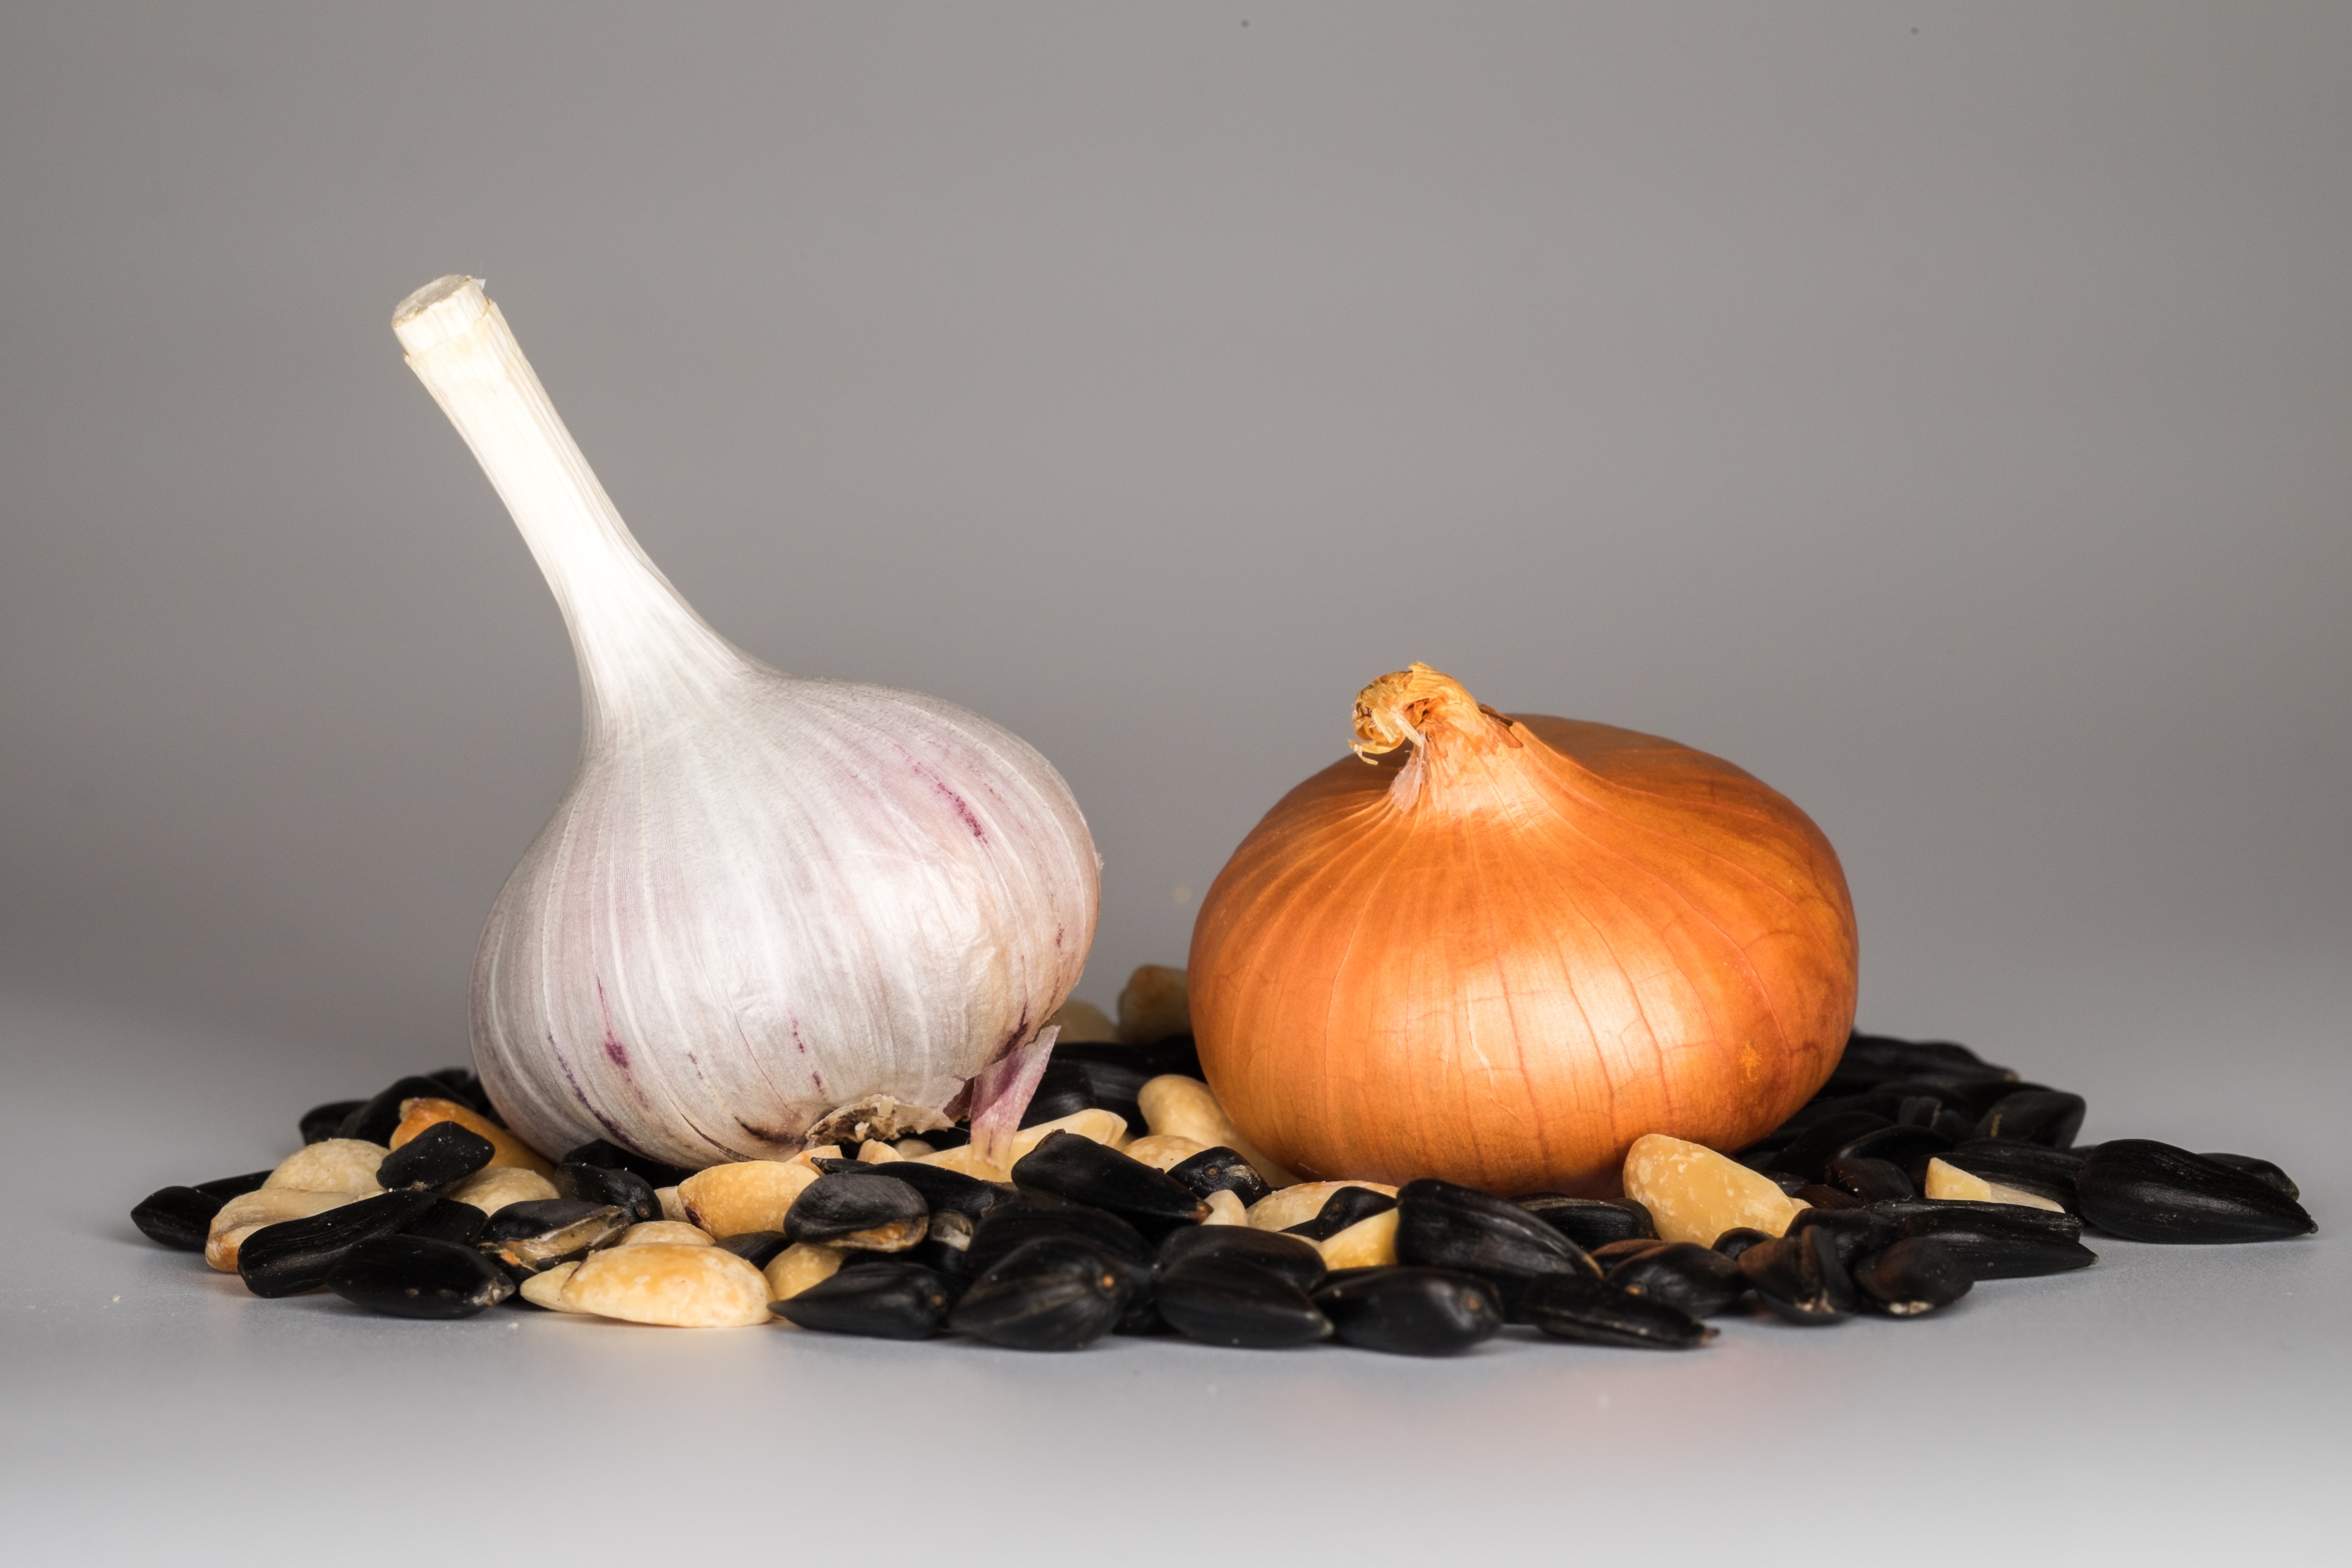
garlic, food, spices, taste, health, kitchen, cook, preparation, organic food, sharpness, beans, vegetables, peanuts, sunflower seeds